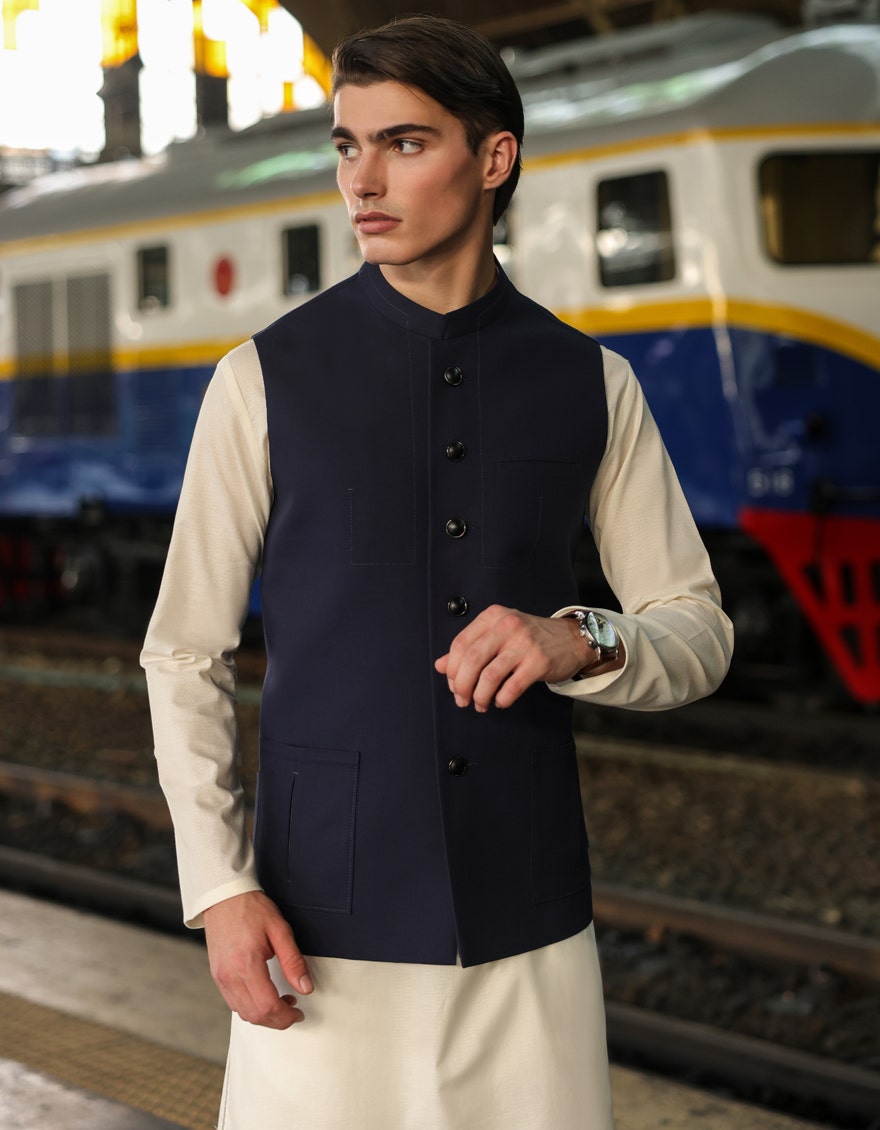
navy khan traditional vest